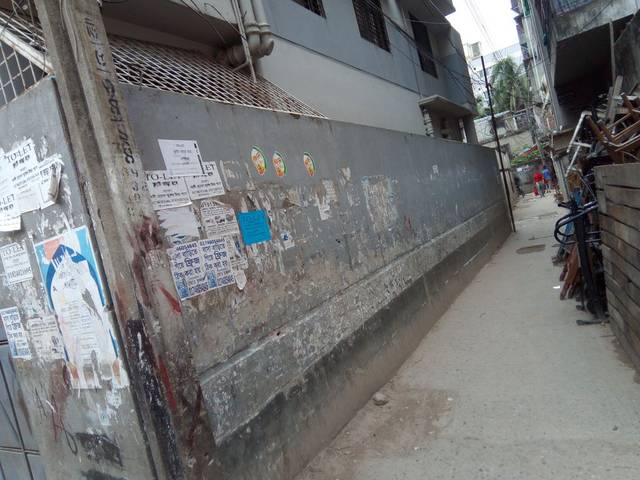
Region: Bangladesh
Coordinates: 23.75, 90.366